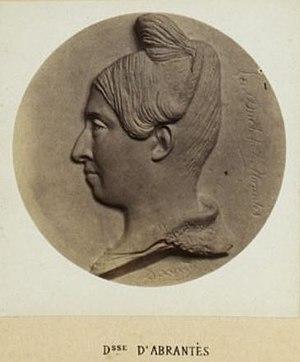
Laure Adélaïde Constance Junot, duchesse d’Abrantès (1784-1738) mémorialiste française, médaillon par David d'Angers, Pierre-Jean (1788-1856) in Les médaillons de David d'Angers réunis et publiés par son fils David d'Angers, Robert (1833-1912). 1867
Laure Adélaïde Constance Junot, duchesse d’Abrantès, née Permon le 6 novembre 1784 à Montpellier et morte le 7 juin 1838 à Paris, est une mémorialiste française.